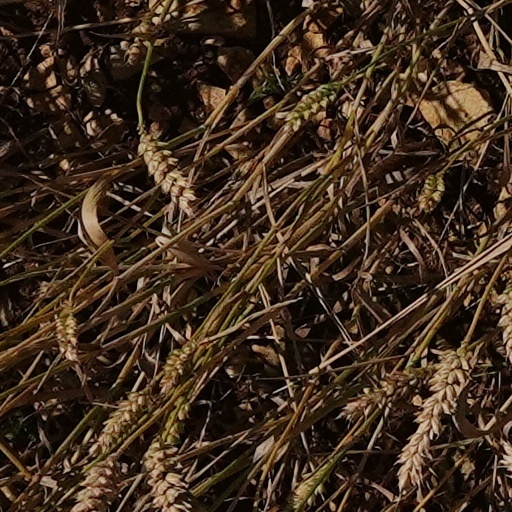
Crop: wheat